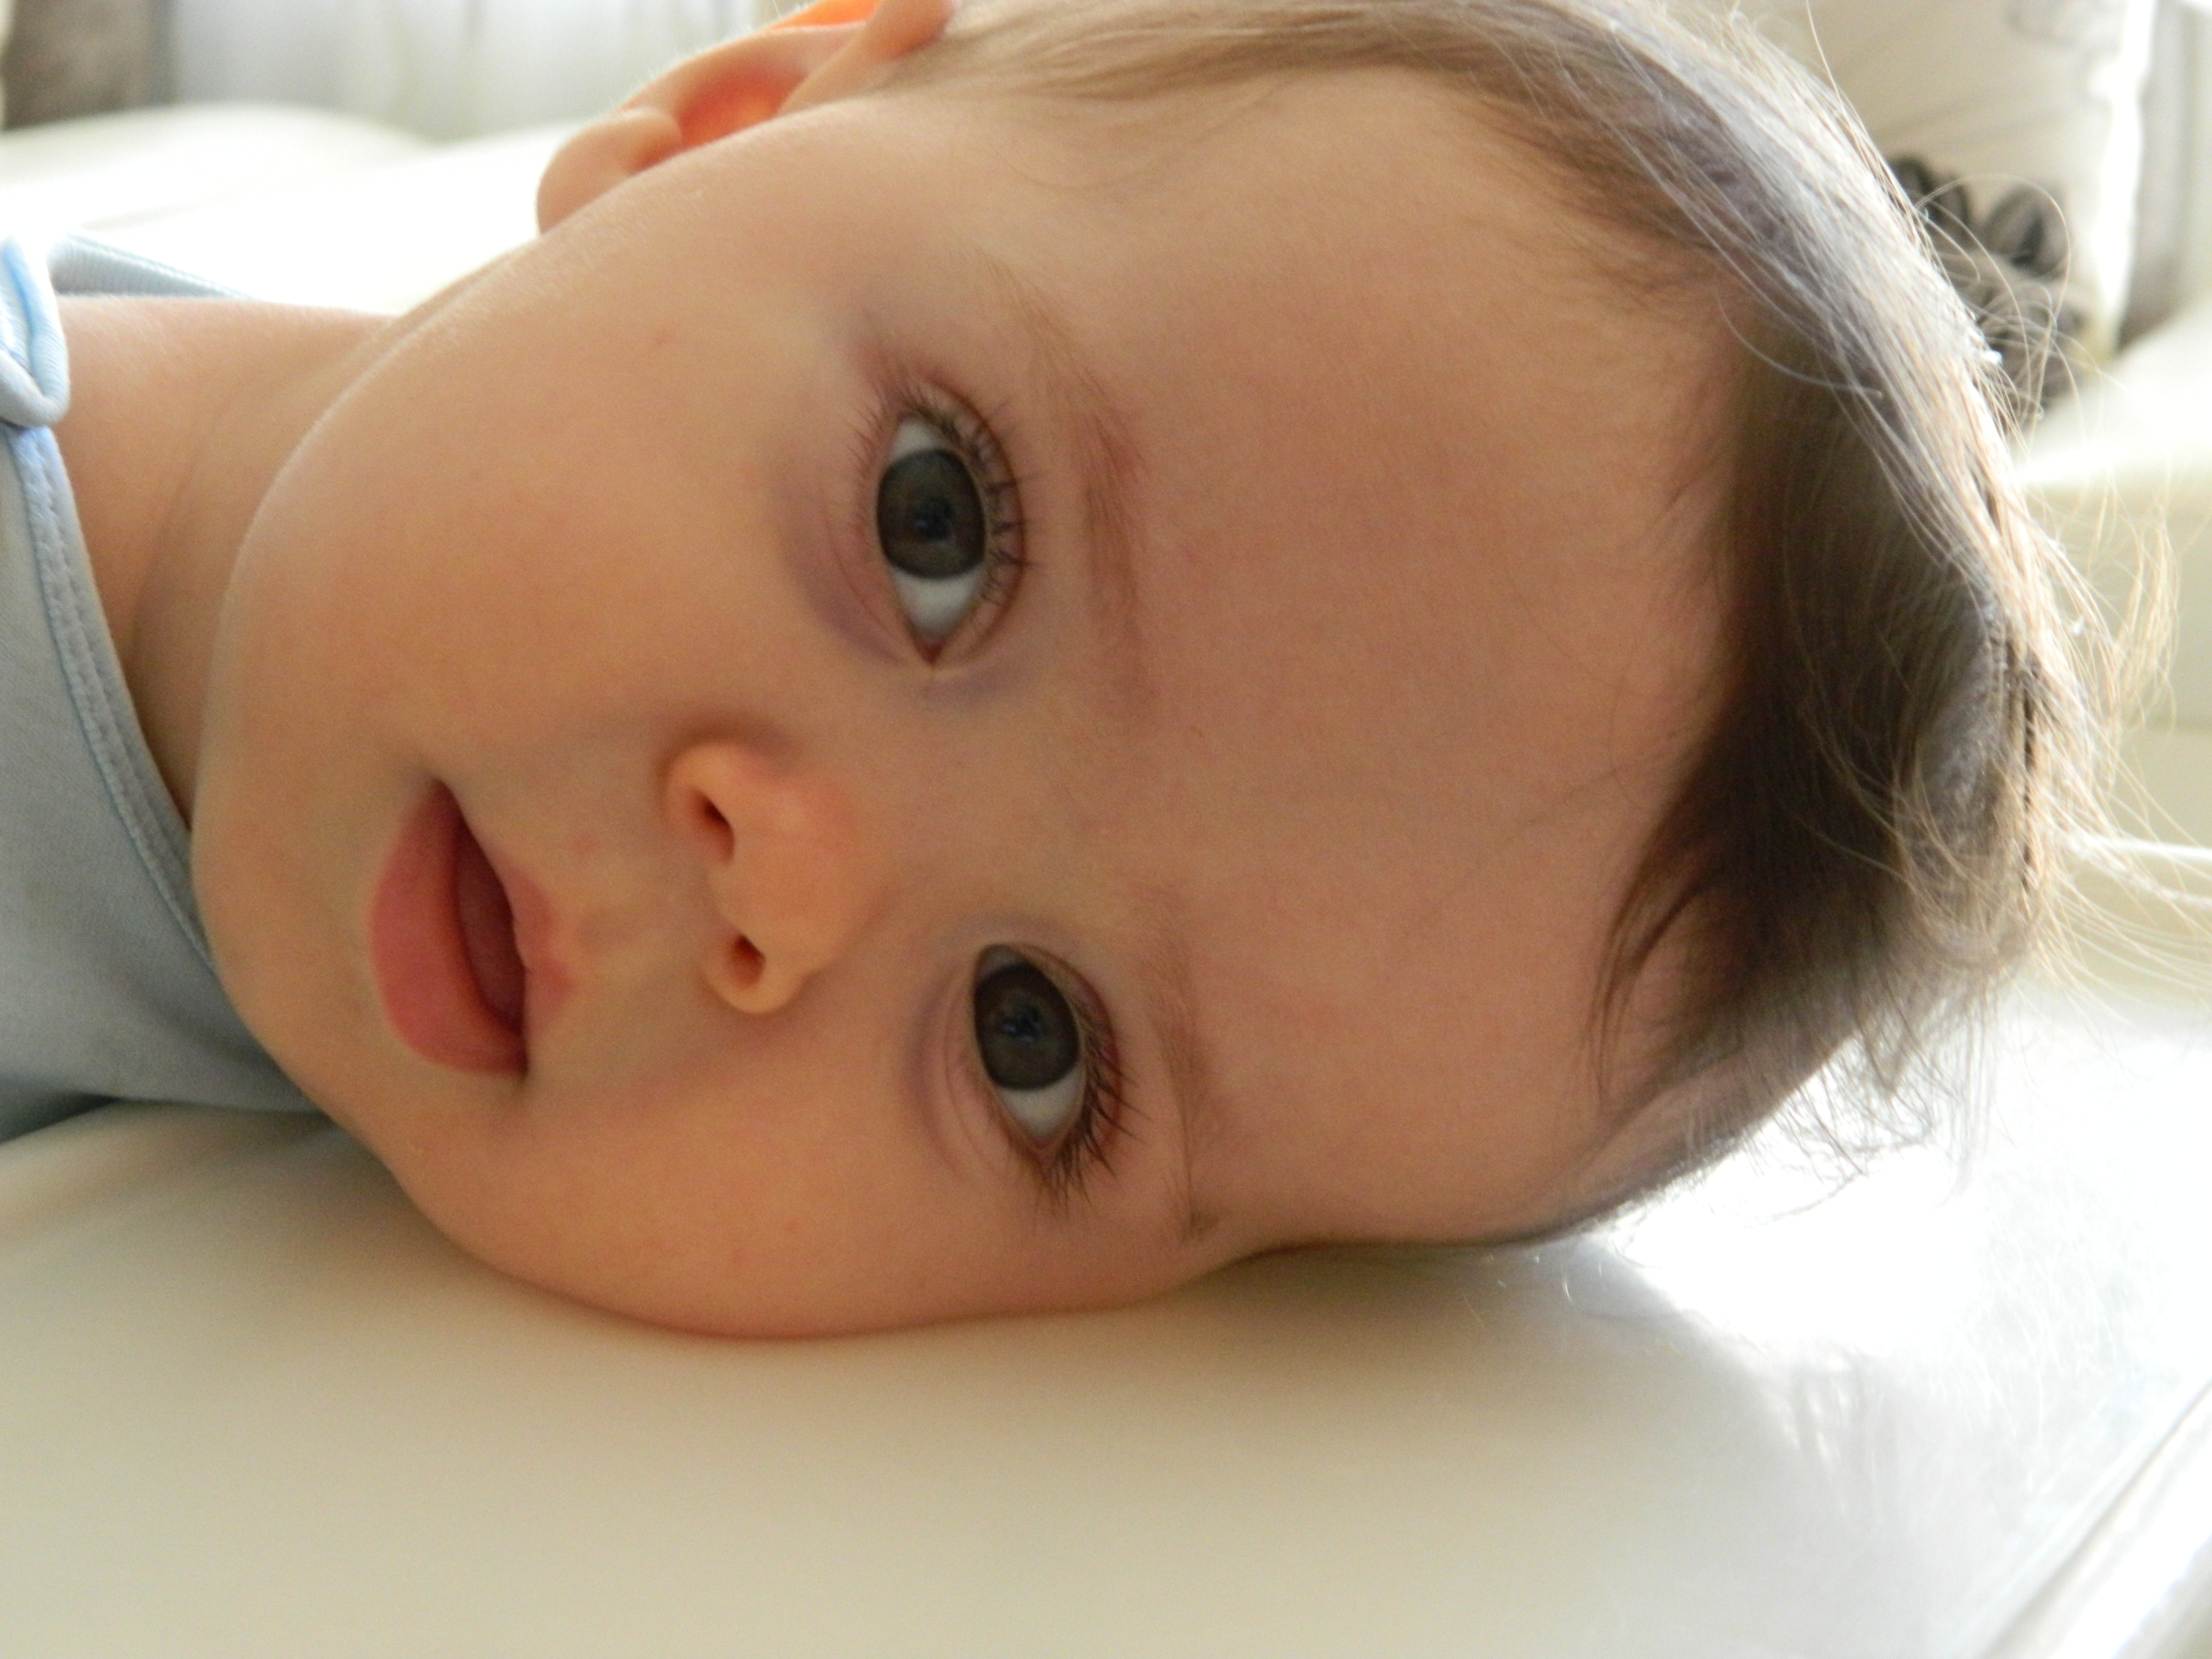
person, play, child, baby, laugh, mouth, product, face, nose, cheek, infant, toddler, eye, skin, bamo, sensitivity